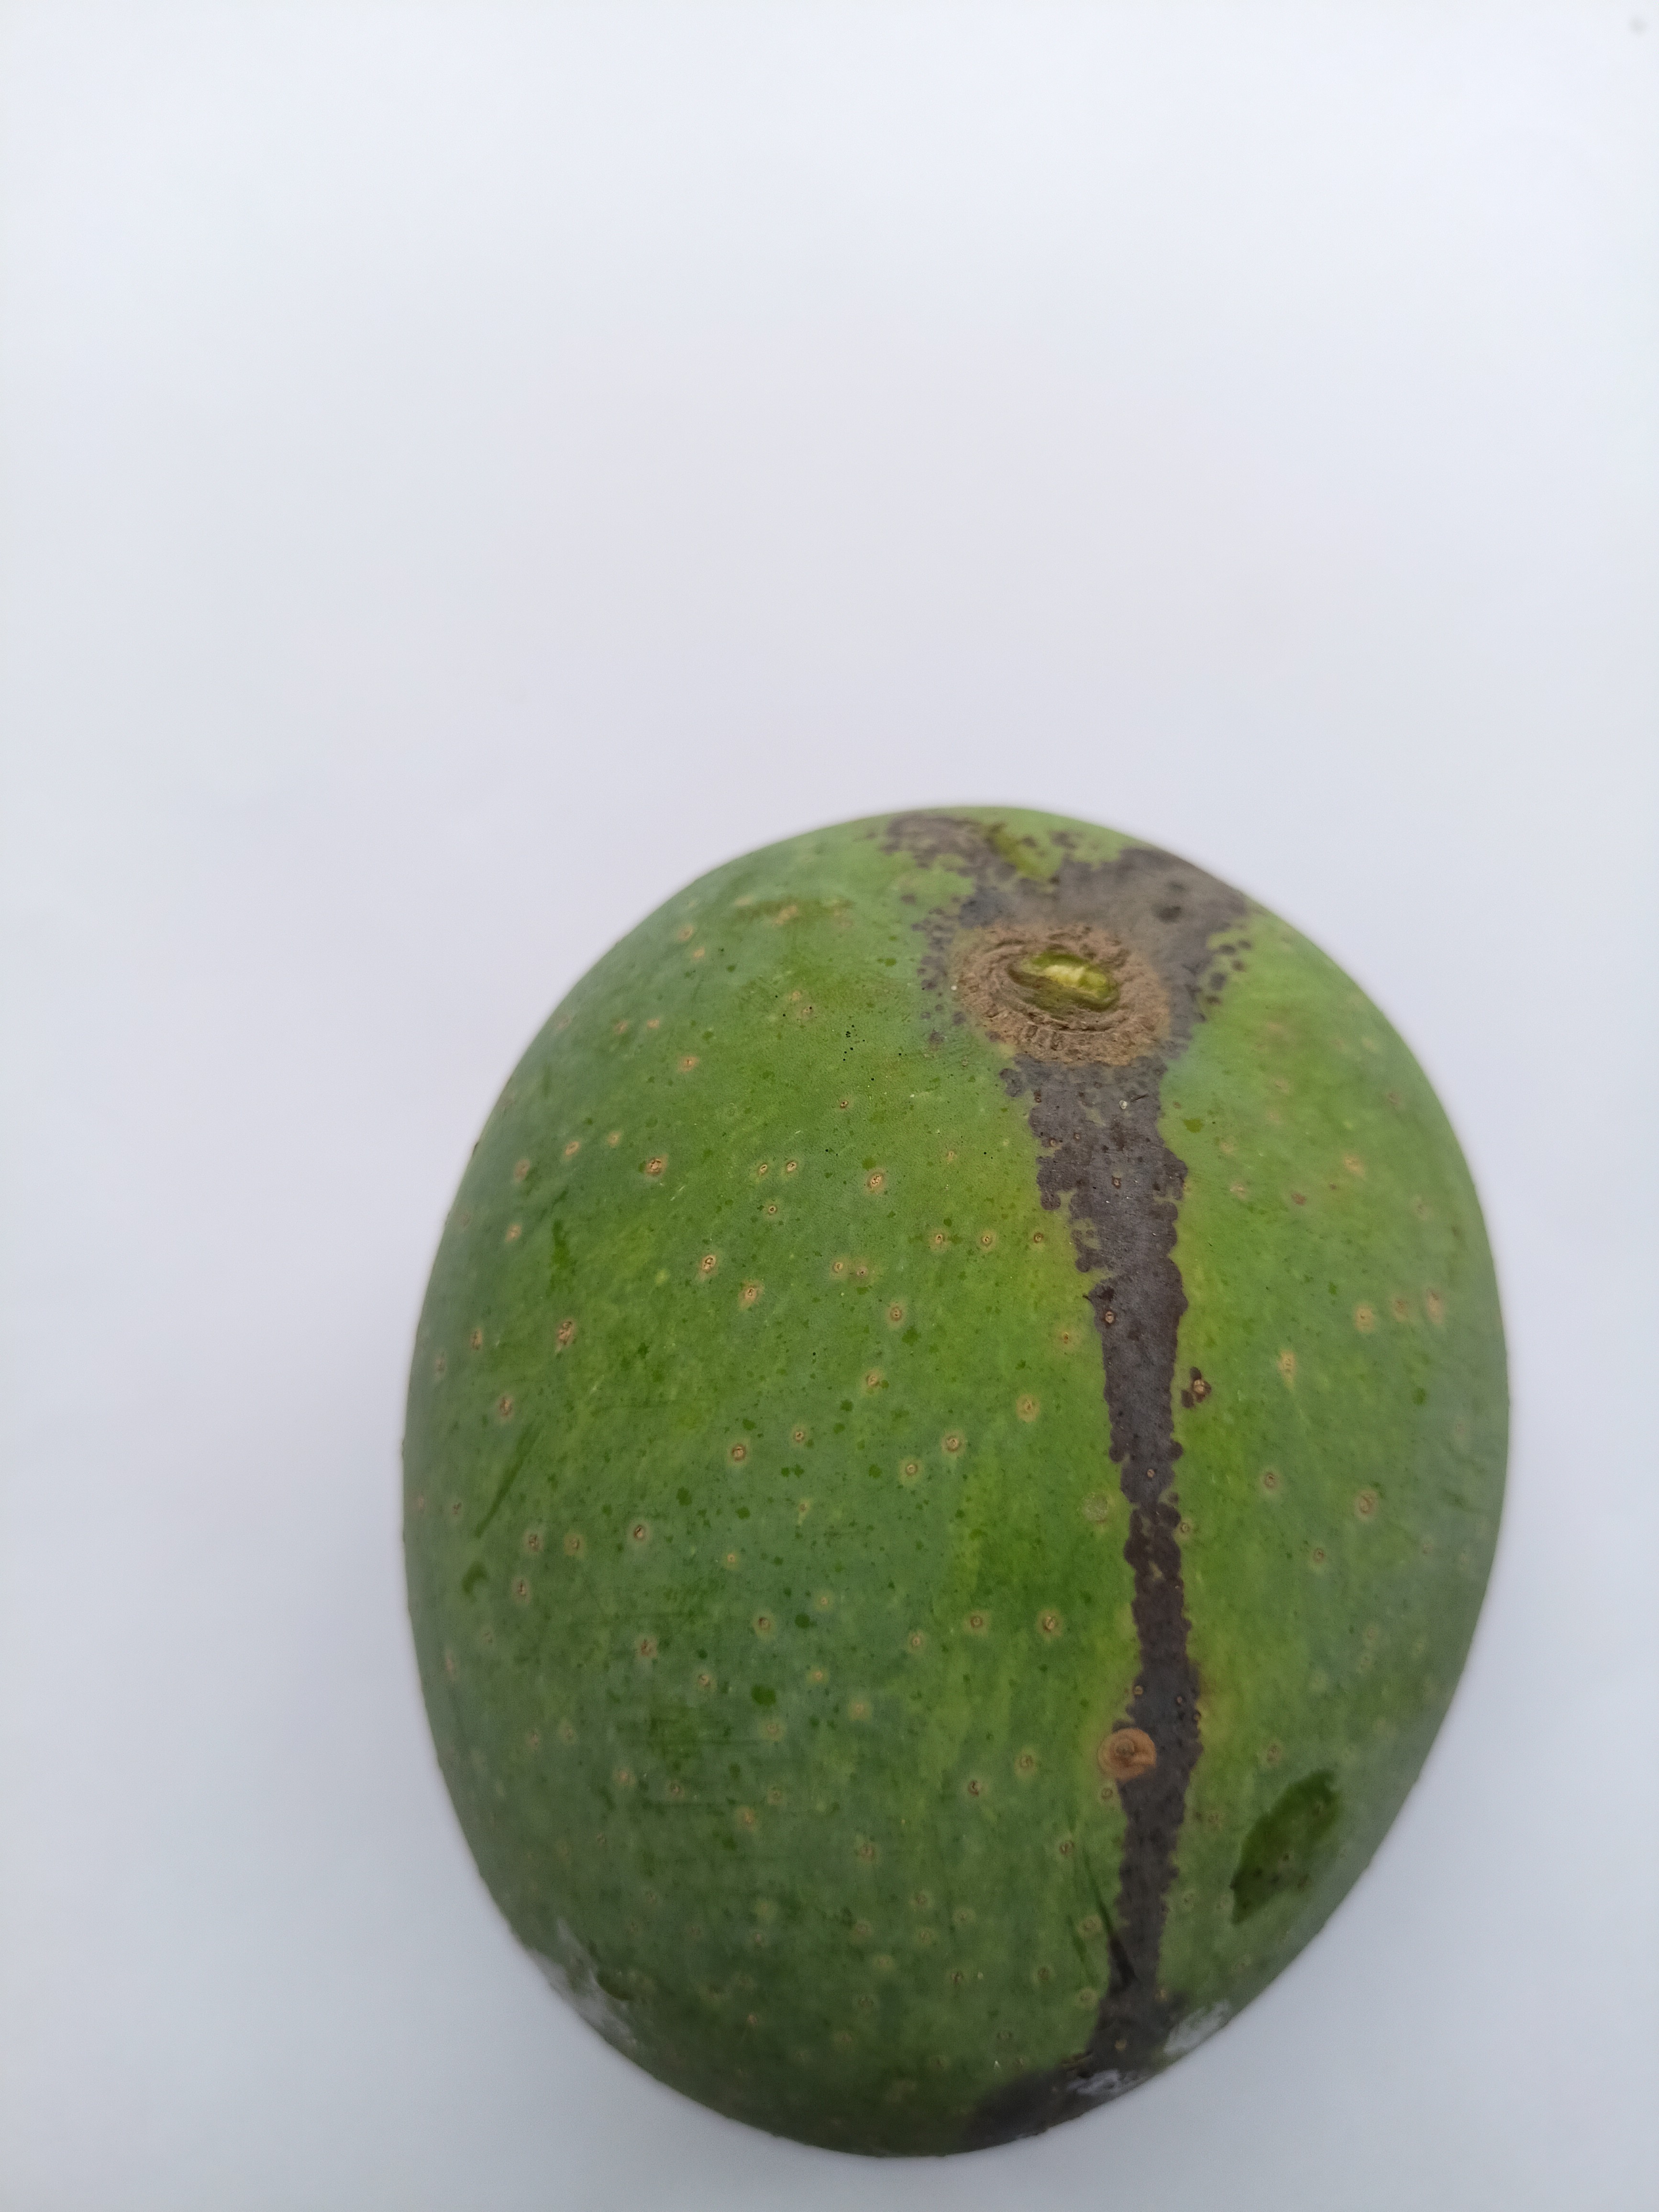
Mango variety: GopalBhog